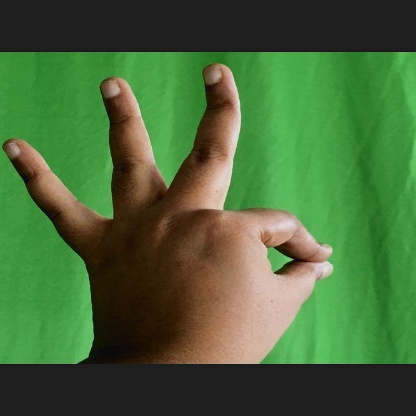
Mudra: Hamsasyam